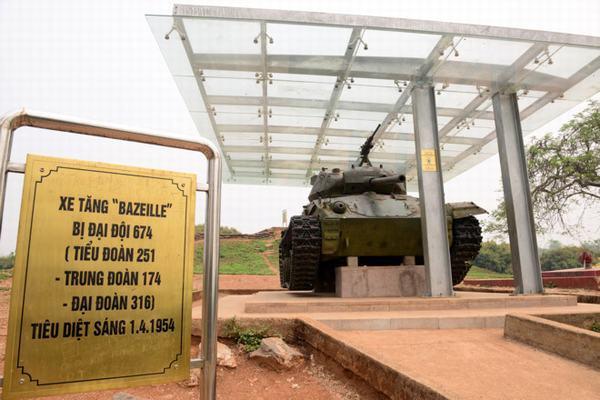
một chiếc mô hình xe tăng đang được trưng bày ở ngoài trời